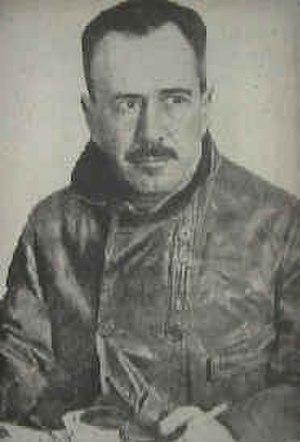
Artur de Sacadura Freire Cabral, plus connu sous le nom de Sacadura Cabral, est un pionnier de l'aviation portugaise et officier au sein de la marine portugaise. Il est né à Celorico da Beira en 1881 au Portugal et fut porté disparu en mer du Nord en 1924.